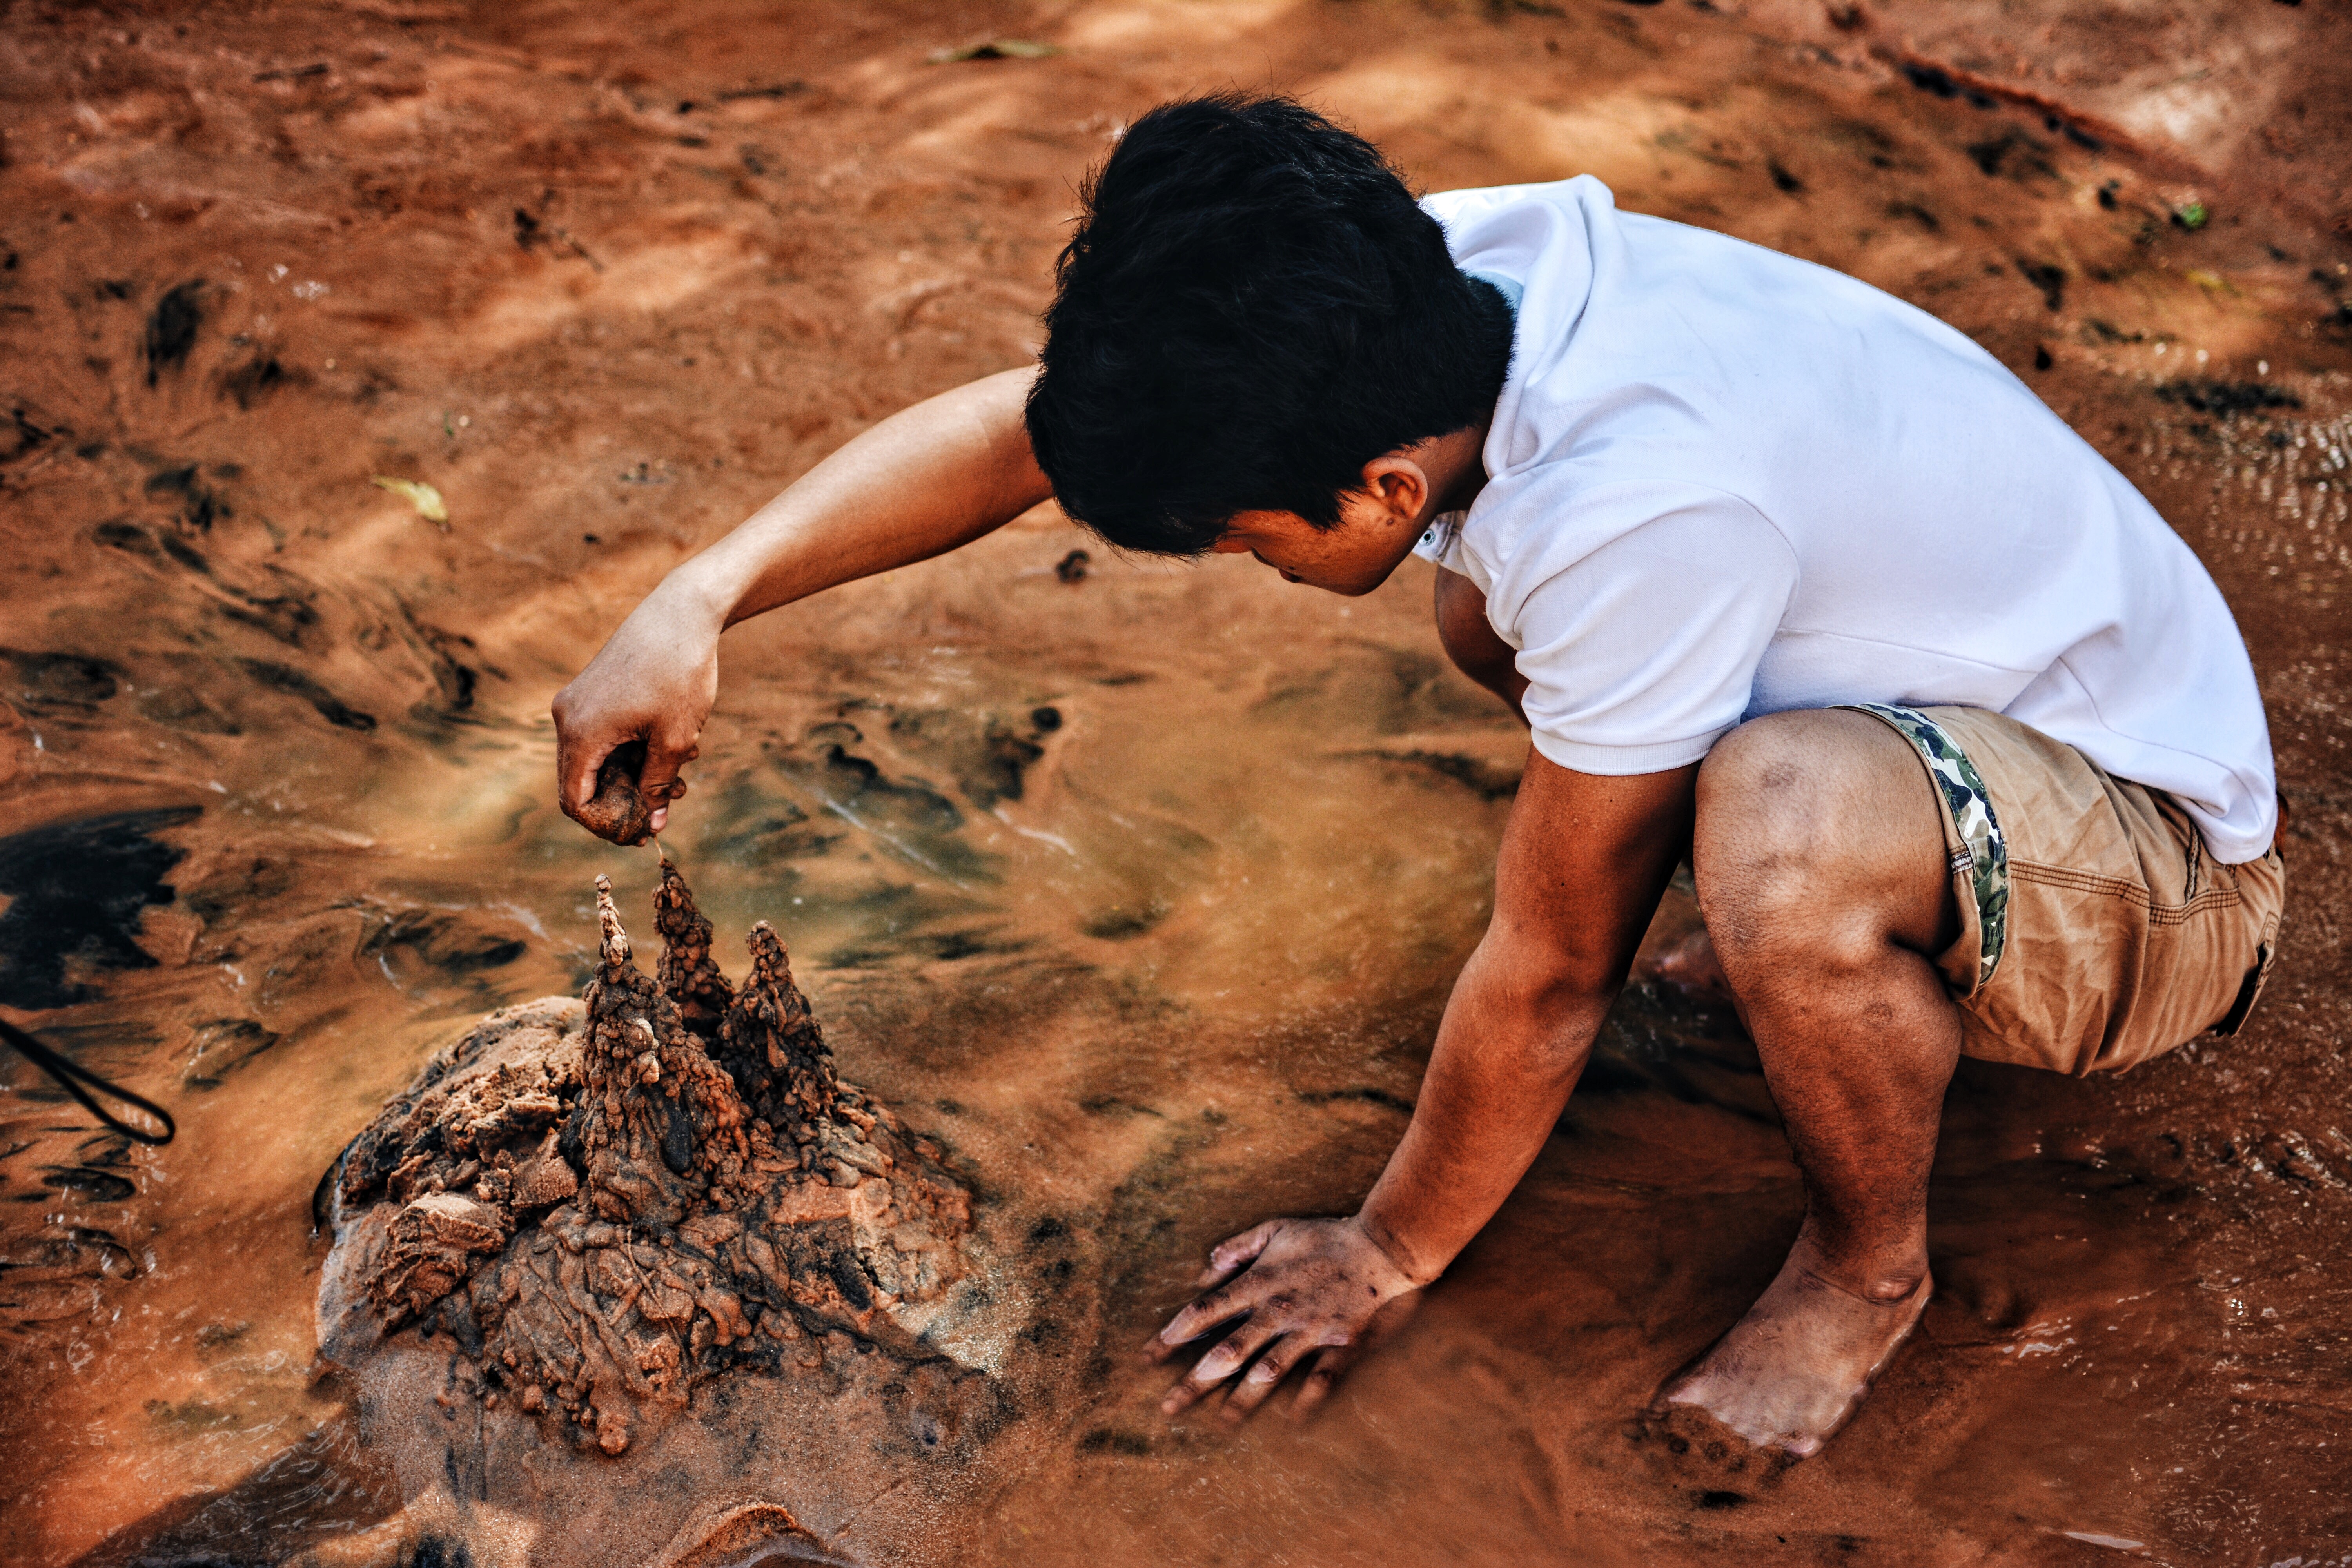
man, sand, boy, adventure, mud, soil, dirty, playing